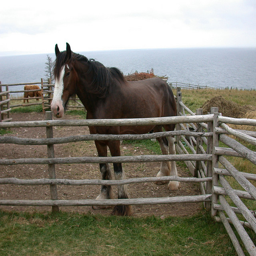
A brown and white horse standing behind a wooden fence.
A horse stands in its enclosure near the ocean.
A horse is standing next to a wooden fence.
A brown and white horse standing inside of a fenced area.
A horse standing at the edge of a fence.